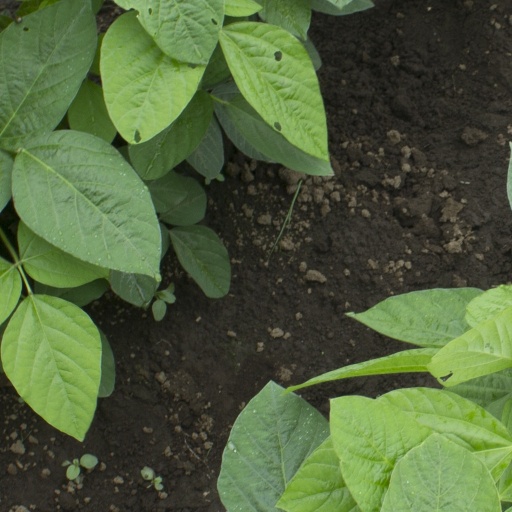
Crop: soybean